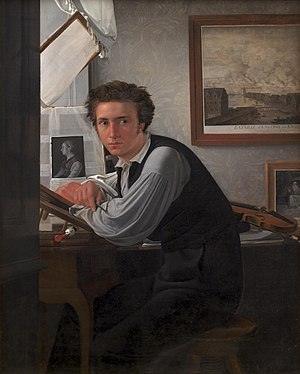
En ung kunstner (Ditlev Blunck) betragter en skitse i et spejl / Tilblivelsestidspunkt
Ditlev Blunck, Portræt af kobberstikker Carl Edvard Sonne, ca. 1826, Statens Museum for Kunst
En ung kunstner (Ditlev Blunck) betragter en skitse i et spejl er et maleri af Wilhelm Bendz fra 1826, det er et i rækken af Den danske guldalders mange kunstnerportrætter.